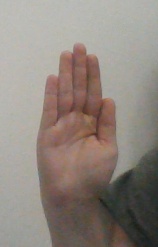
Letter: seen